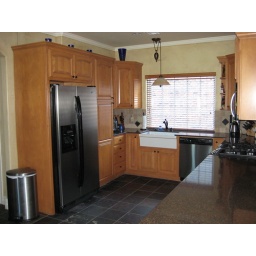
Stone countertops, maple cabinets, under cabinet lighting, farm style kitchen sink, stainless steel appliances, garbage disposal